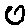
Label: 0